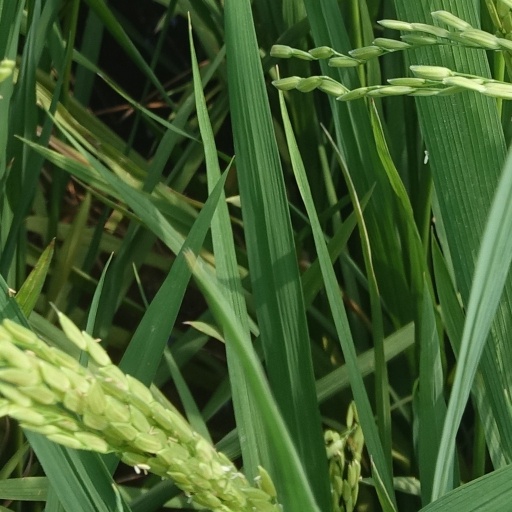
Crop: rice